List of commando units

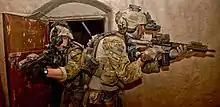
Rangers take part in a raid during Operation "in Nahr-e Saraj", Afghanistan

While the use of the word commando came to refer to various elite special operations forces units in other countries in the world, South Africa retained its original name as both a well regulated quick response militia as well as a special operations forces unit defined in the worldwide fashion. From the end of the 19th until the early 21st centuries, the Commando units in the form of its original structure were used in both urban and rural areas until the end of white rule in South Africa as part of a nationwide South African Commando System.